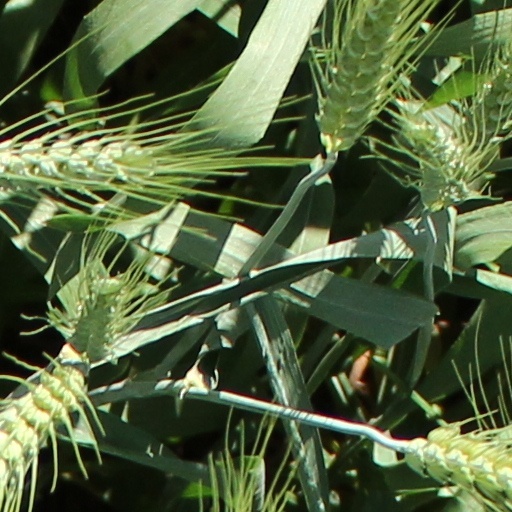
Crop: wheat